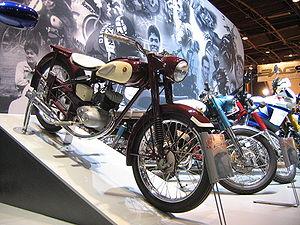
Yamaha est une entreprise japonaise opérant dans de nombreux domaines, parmi lesquels les instruments de musique, les motos, les motoneiges, scooters des mers, les moteurs, les circuits intégrés et les appareils électroniques grand public. Elle a été fondée en 1887 par un horloger pour la fabrication d'orgues, Torakusu Yamaha, mais s'est diversifiée à partir de la Seconde Guerre mondiale. Elle est devenue, depuis, une multinationale.